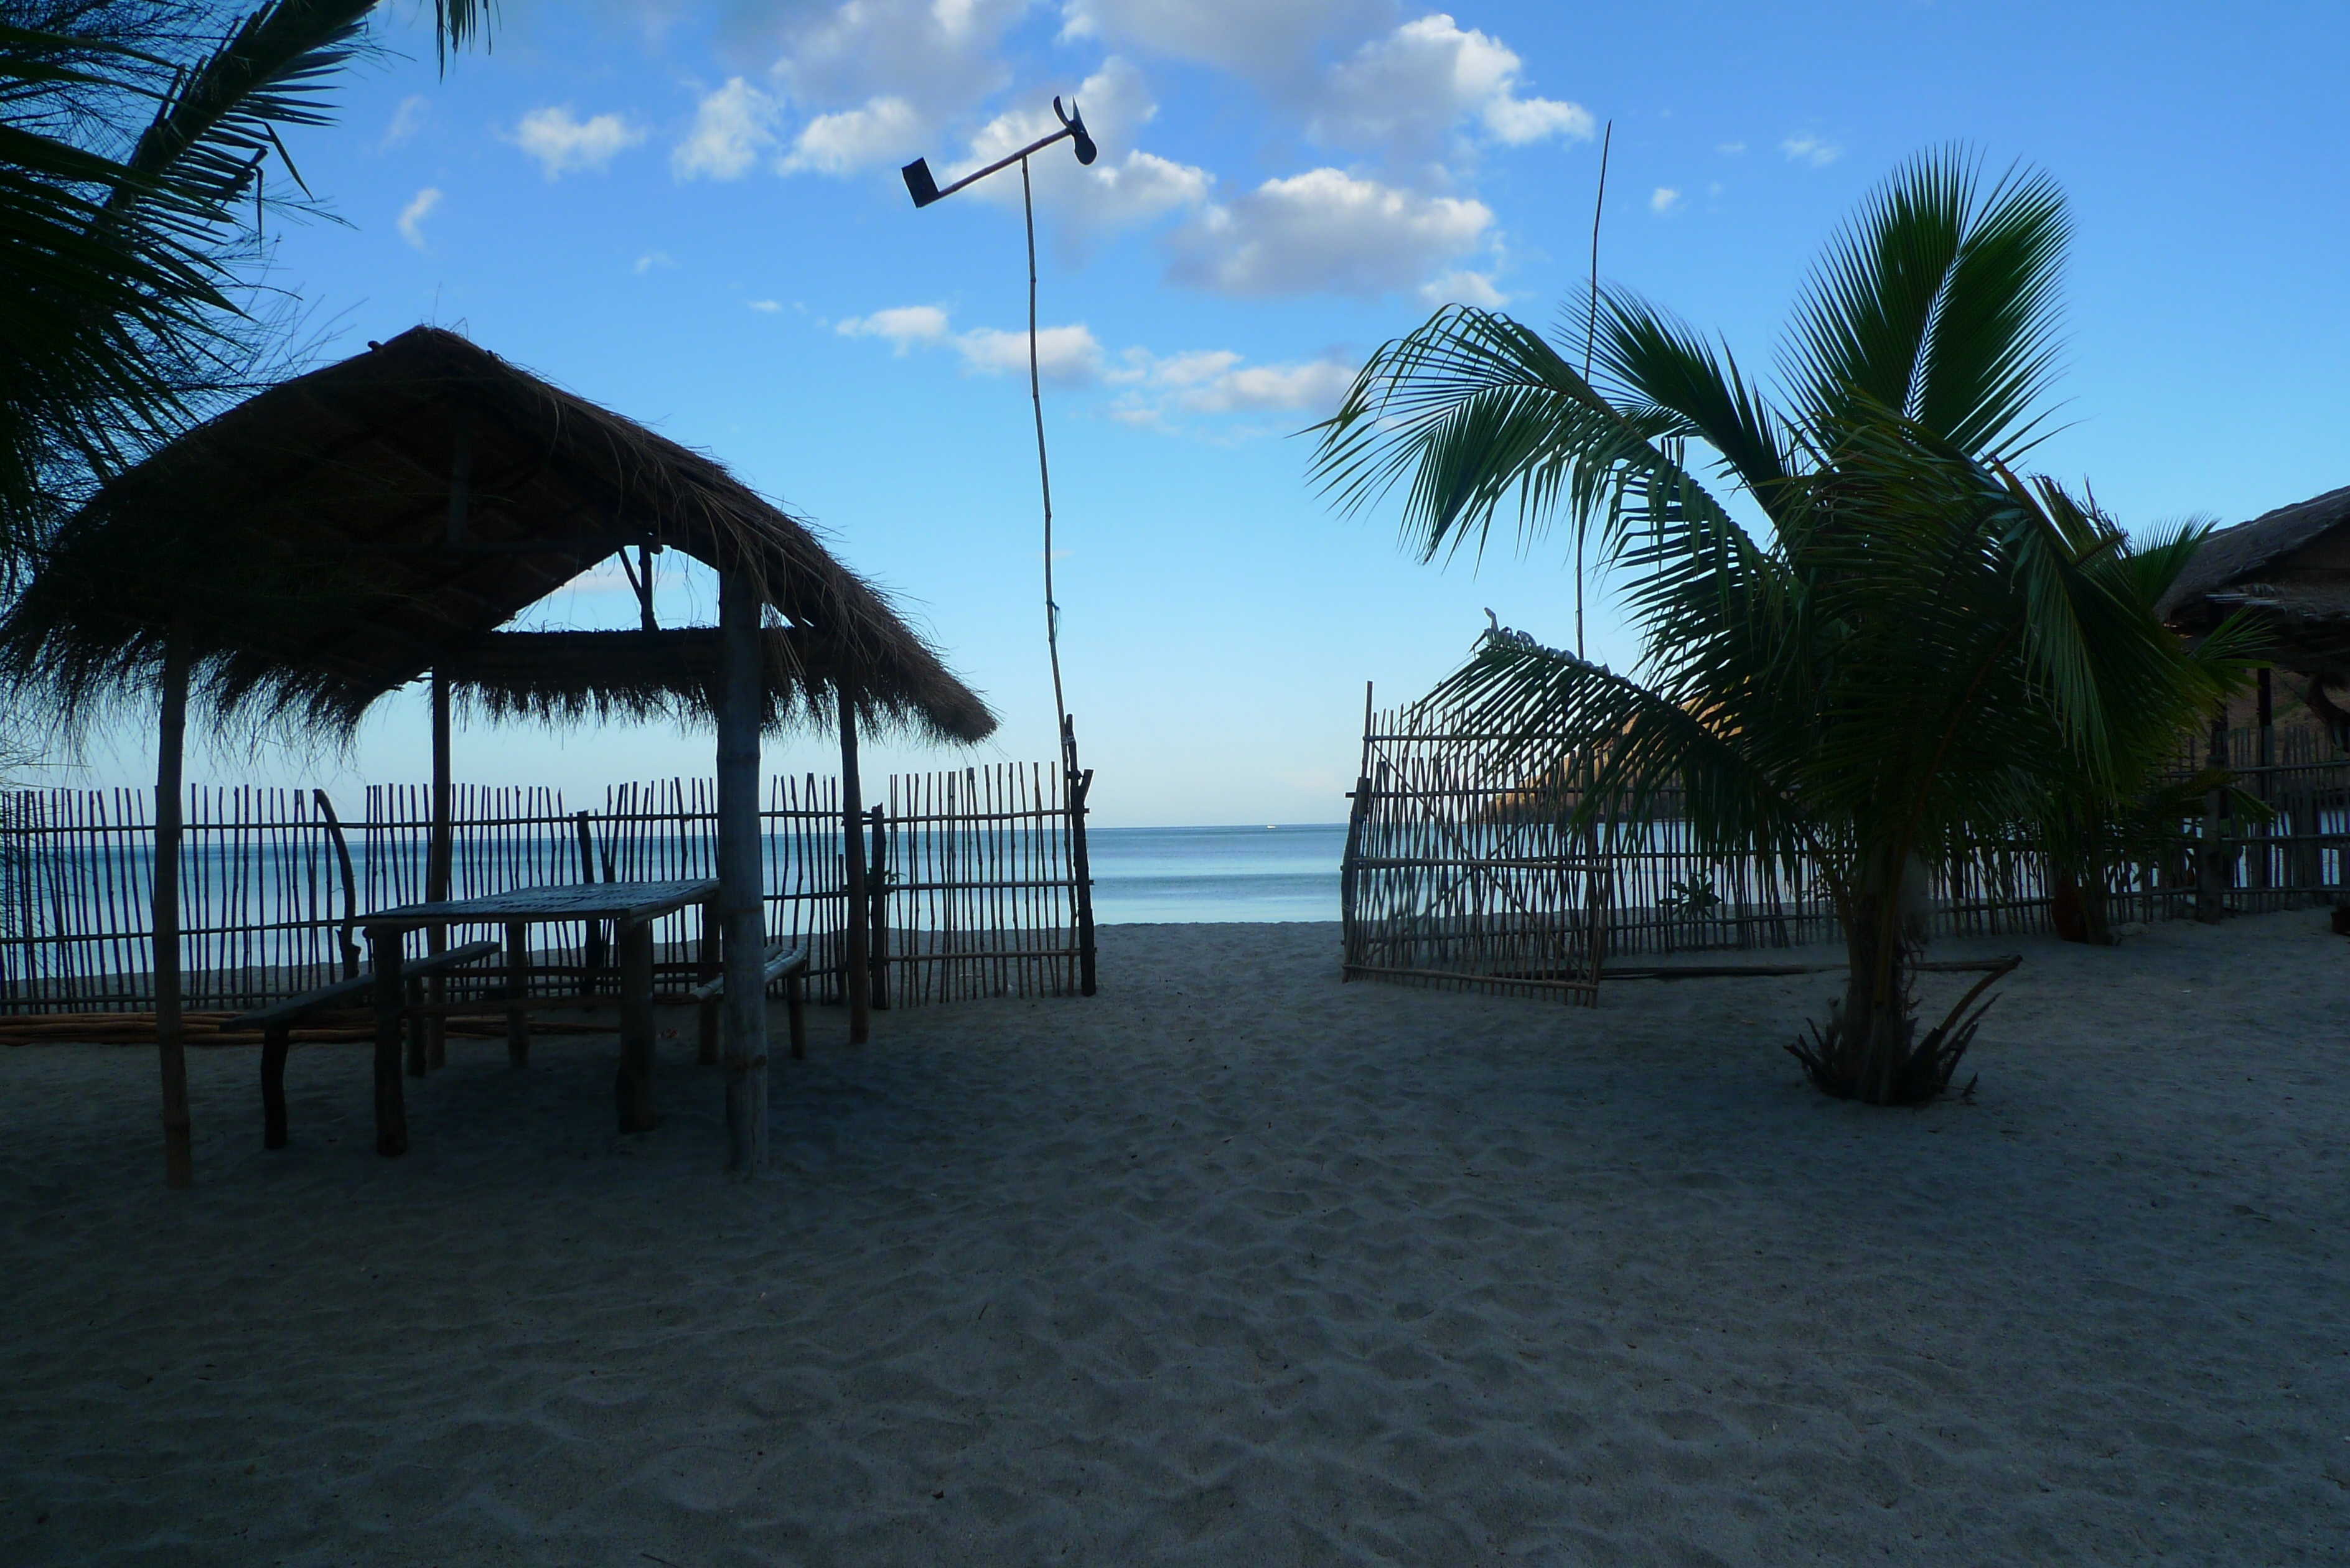
beach, sea, coast, ocean, coastal, walkway, vacation, tourist, cove, scenery, bay, island, tourism, body of water, resort, beautiful, caribbean, tropics, arecales, palm family